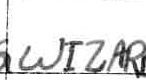
Label: Wizards